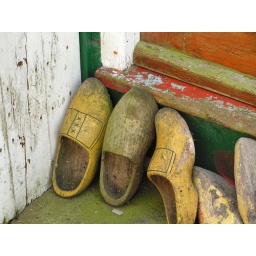
Leave your clogs at the door before you enter this house in the 'Kerkenbuurt' of Marken, the Netherlands.